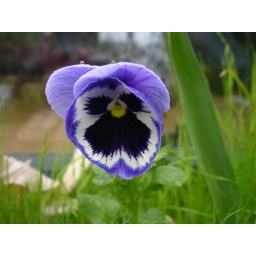
Flowers in a window box of a business in Belfast, Maine